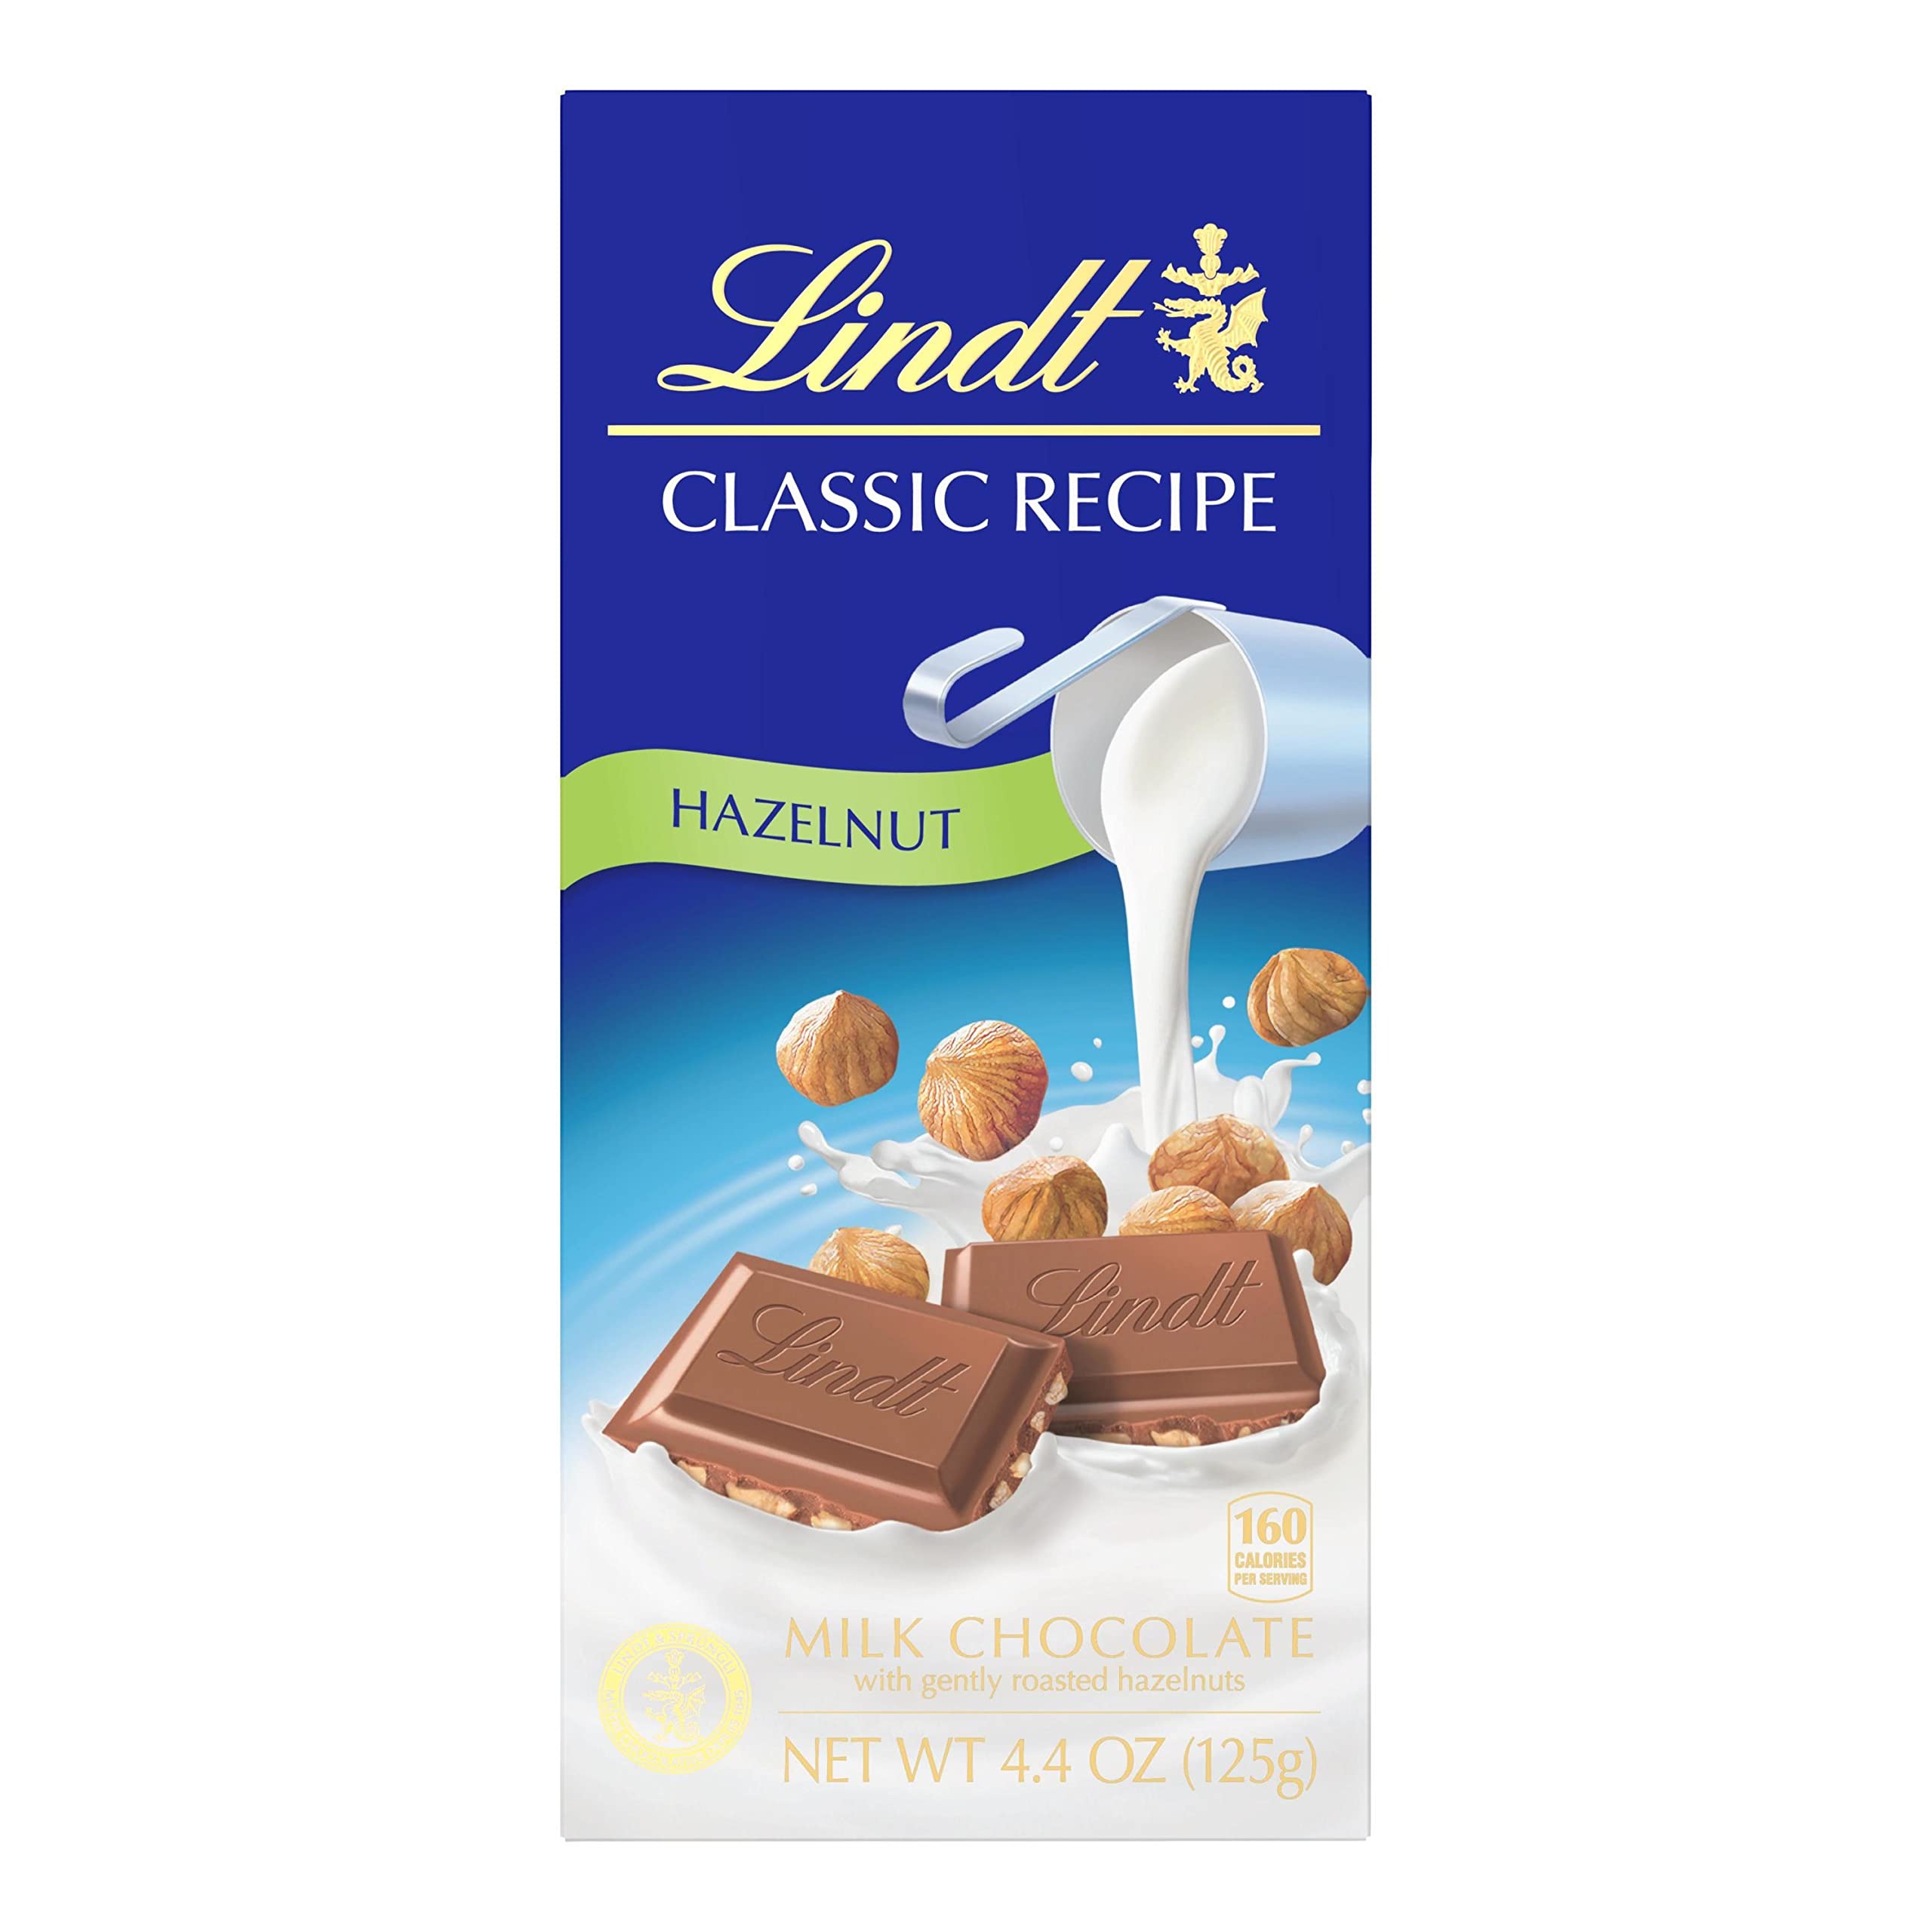
Item Name: Lindt CLASSIC RECIPE Hazelnut Milk Chocolate Candy Bar, Milk Chocolate, 4.4 oz.
Bullet Point 1: 4.4 oz. of Lindt CLASSIC RECIPE Hazelnut Milk Chocolate Bar
Bullet Point 2: Gourmet chocolate bar features a blend of crunchy hazelnut pieces and premium milk chocolate
Bullet Point 3: Perfect for gifting, baking or enjoying throughout your day
Bullet Point 4: Milk chocolate candy bar is portioned into bite-sized pieces to enjoy easily anywhere
Bullet Point 5: Expertly crafted milk chocolate made with premium ingredients
Value: 4.4
Unit: Ounce

Price: 4.79